Ichibanya

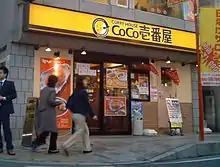
CoCo Ichibanya Curry House restaurant

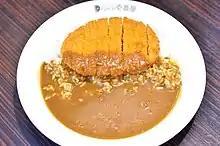
Katsu curry

ICHIBANYA Co., Ltd. owns the top curry rice restaurant chain in Japan, Curry House CoCo ICHIBANYA or usually just CoCo ICHIBAN or CoCo ICHI. The chain owns both direct and franchise restaurants in a total of thirteen countries: United States, Thailand, Indonesia, Singapore, China, Taiwan, Hong Kong, South Korea, Vietnam, the United Kingdom, the Philippines, Japan and India. The chain used to have an outlet in Malaysia, however, due to lack of popularity and poor business, Ichibanya recently shut down the outlet. The Curry House chain is by far the company's largest business.